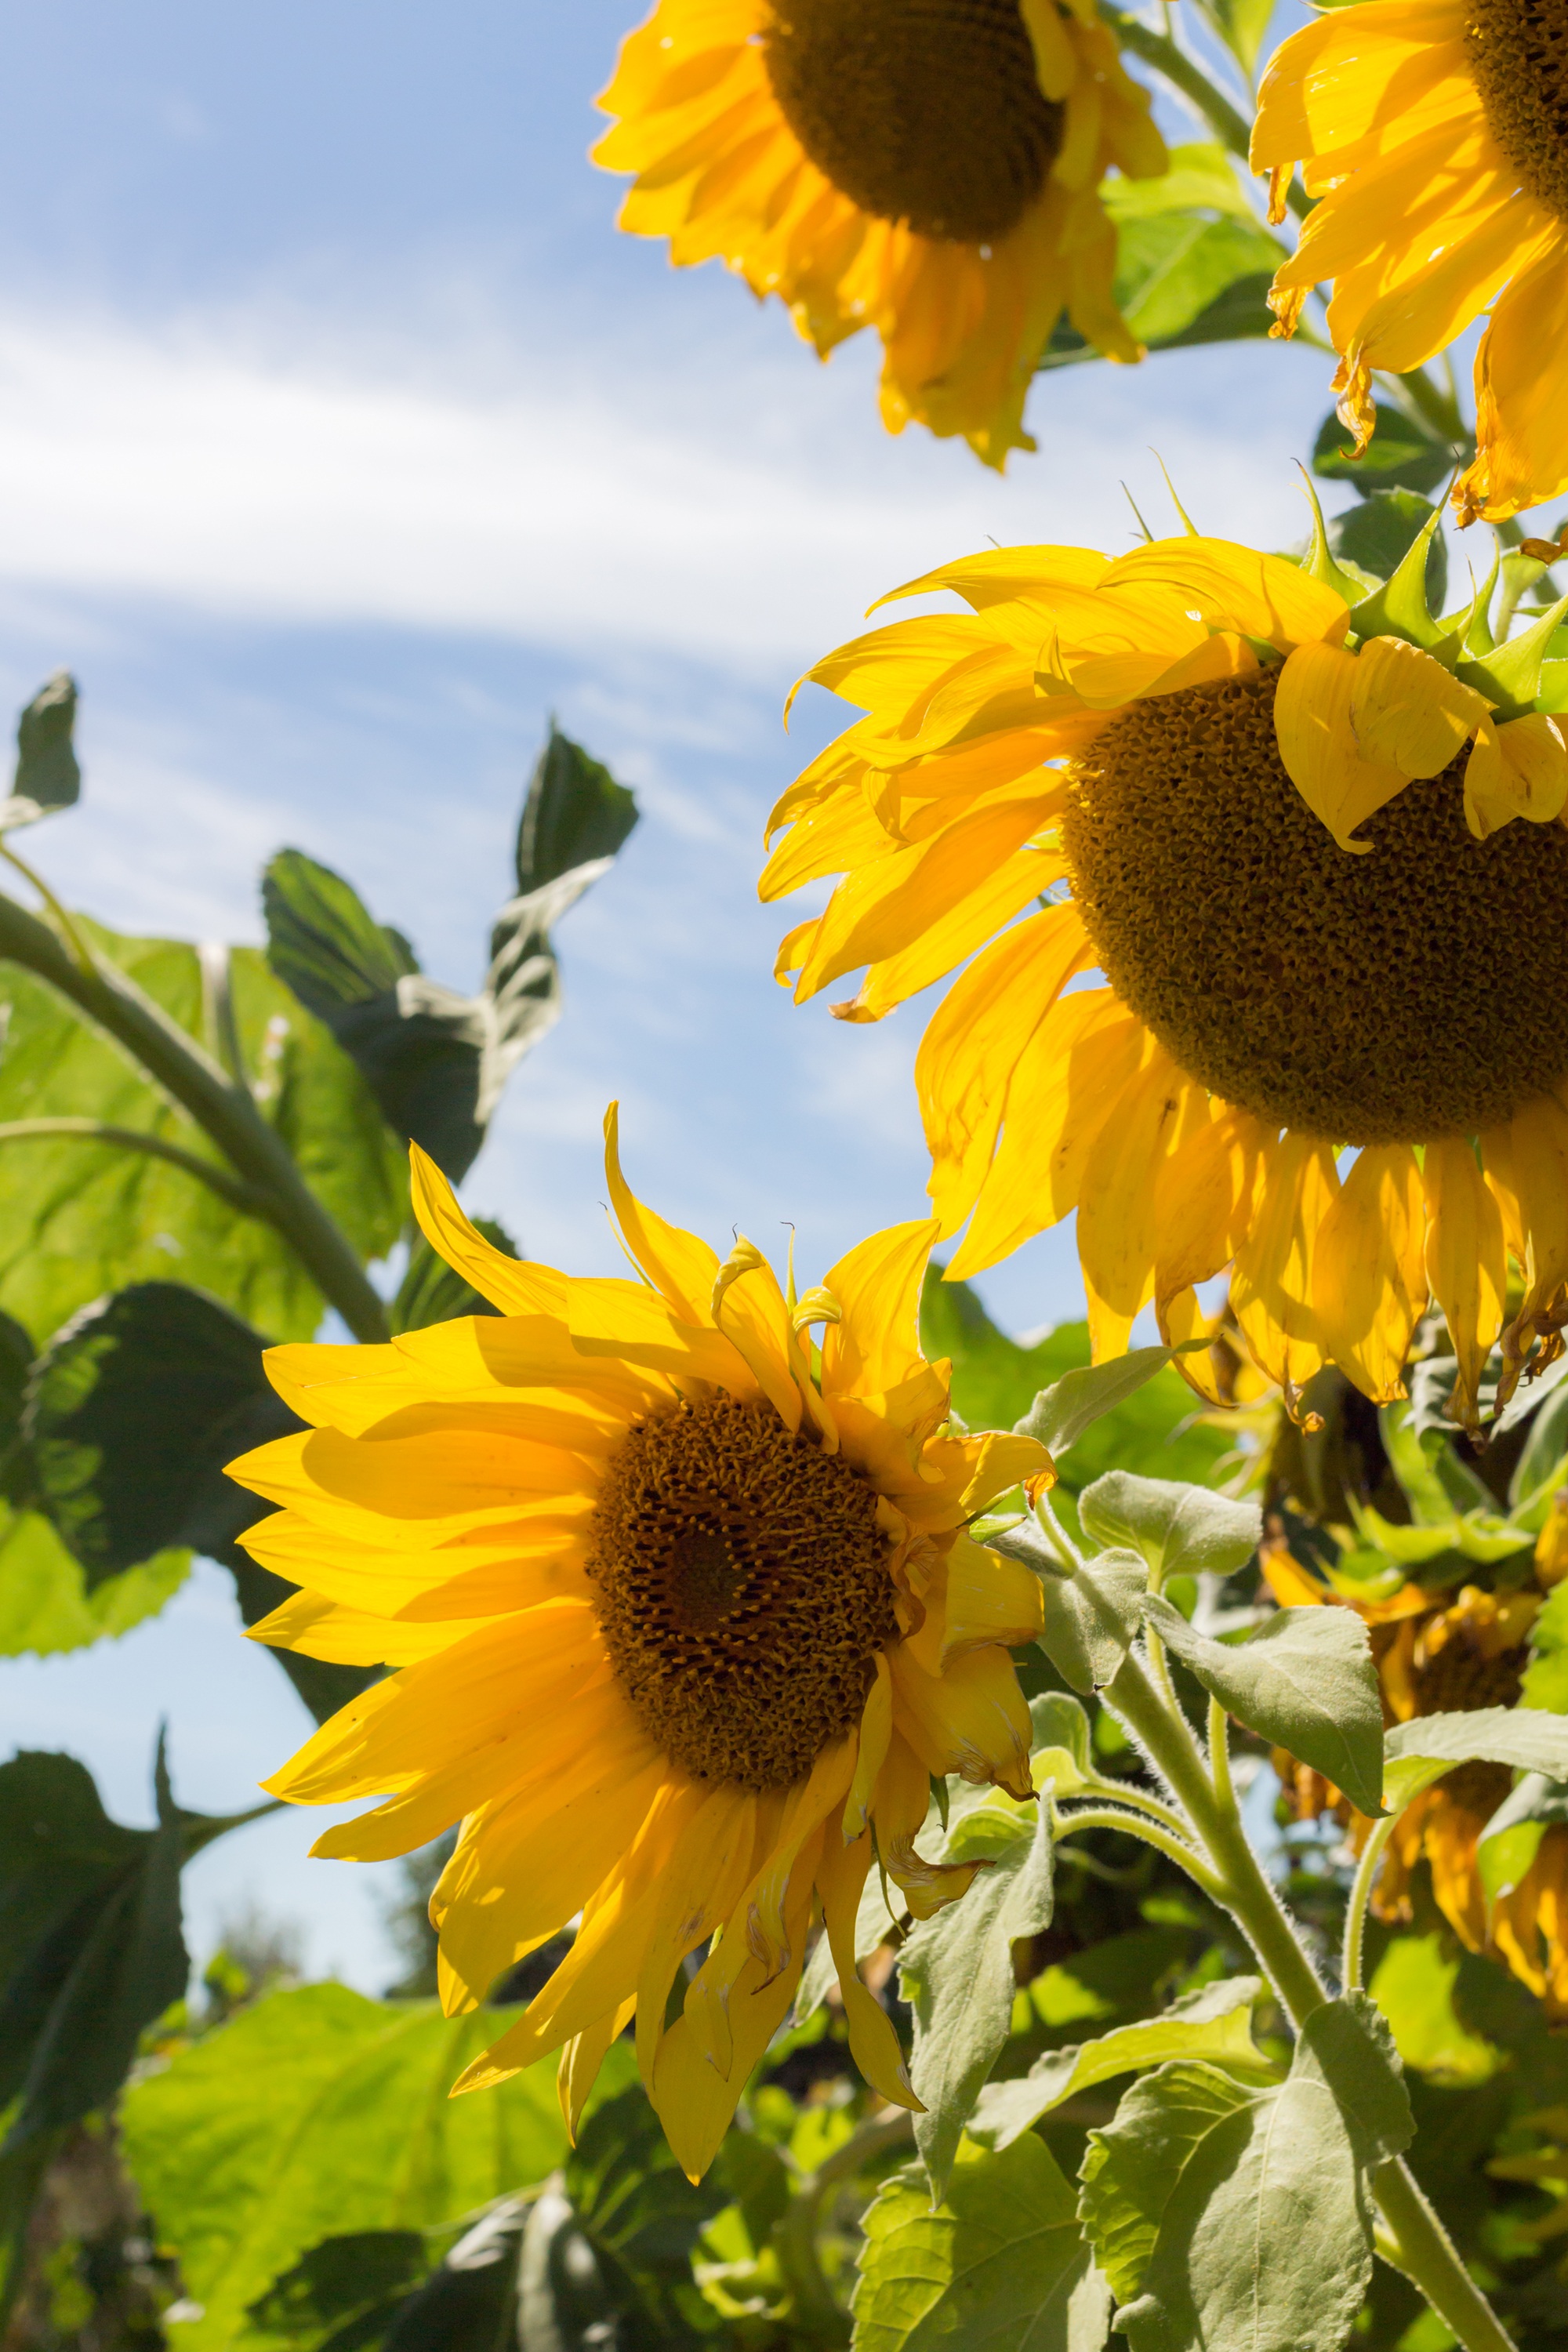
nature, plant, sky, field, meadow, flower, petal, summer, green, farming, botany, yellow, agriculture, closeup, flora, sunflower, wildflower, outdoors, bright, dacha, macro photography, vegetable garden, greens, flowering plant, daisy family, elitexpo, sunflower seed, land plant